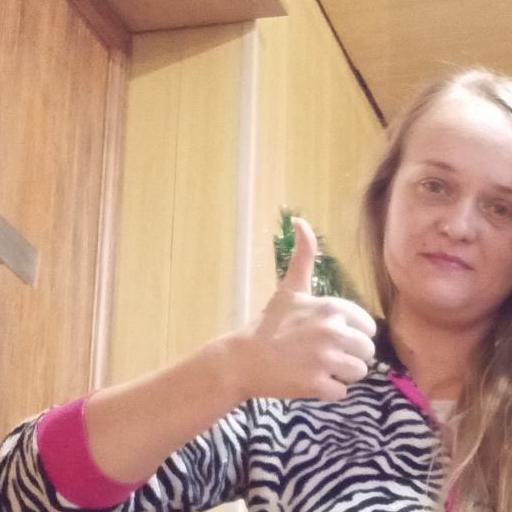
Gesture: like